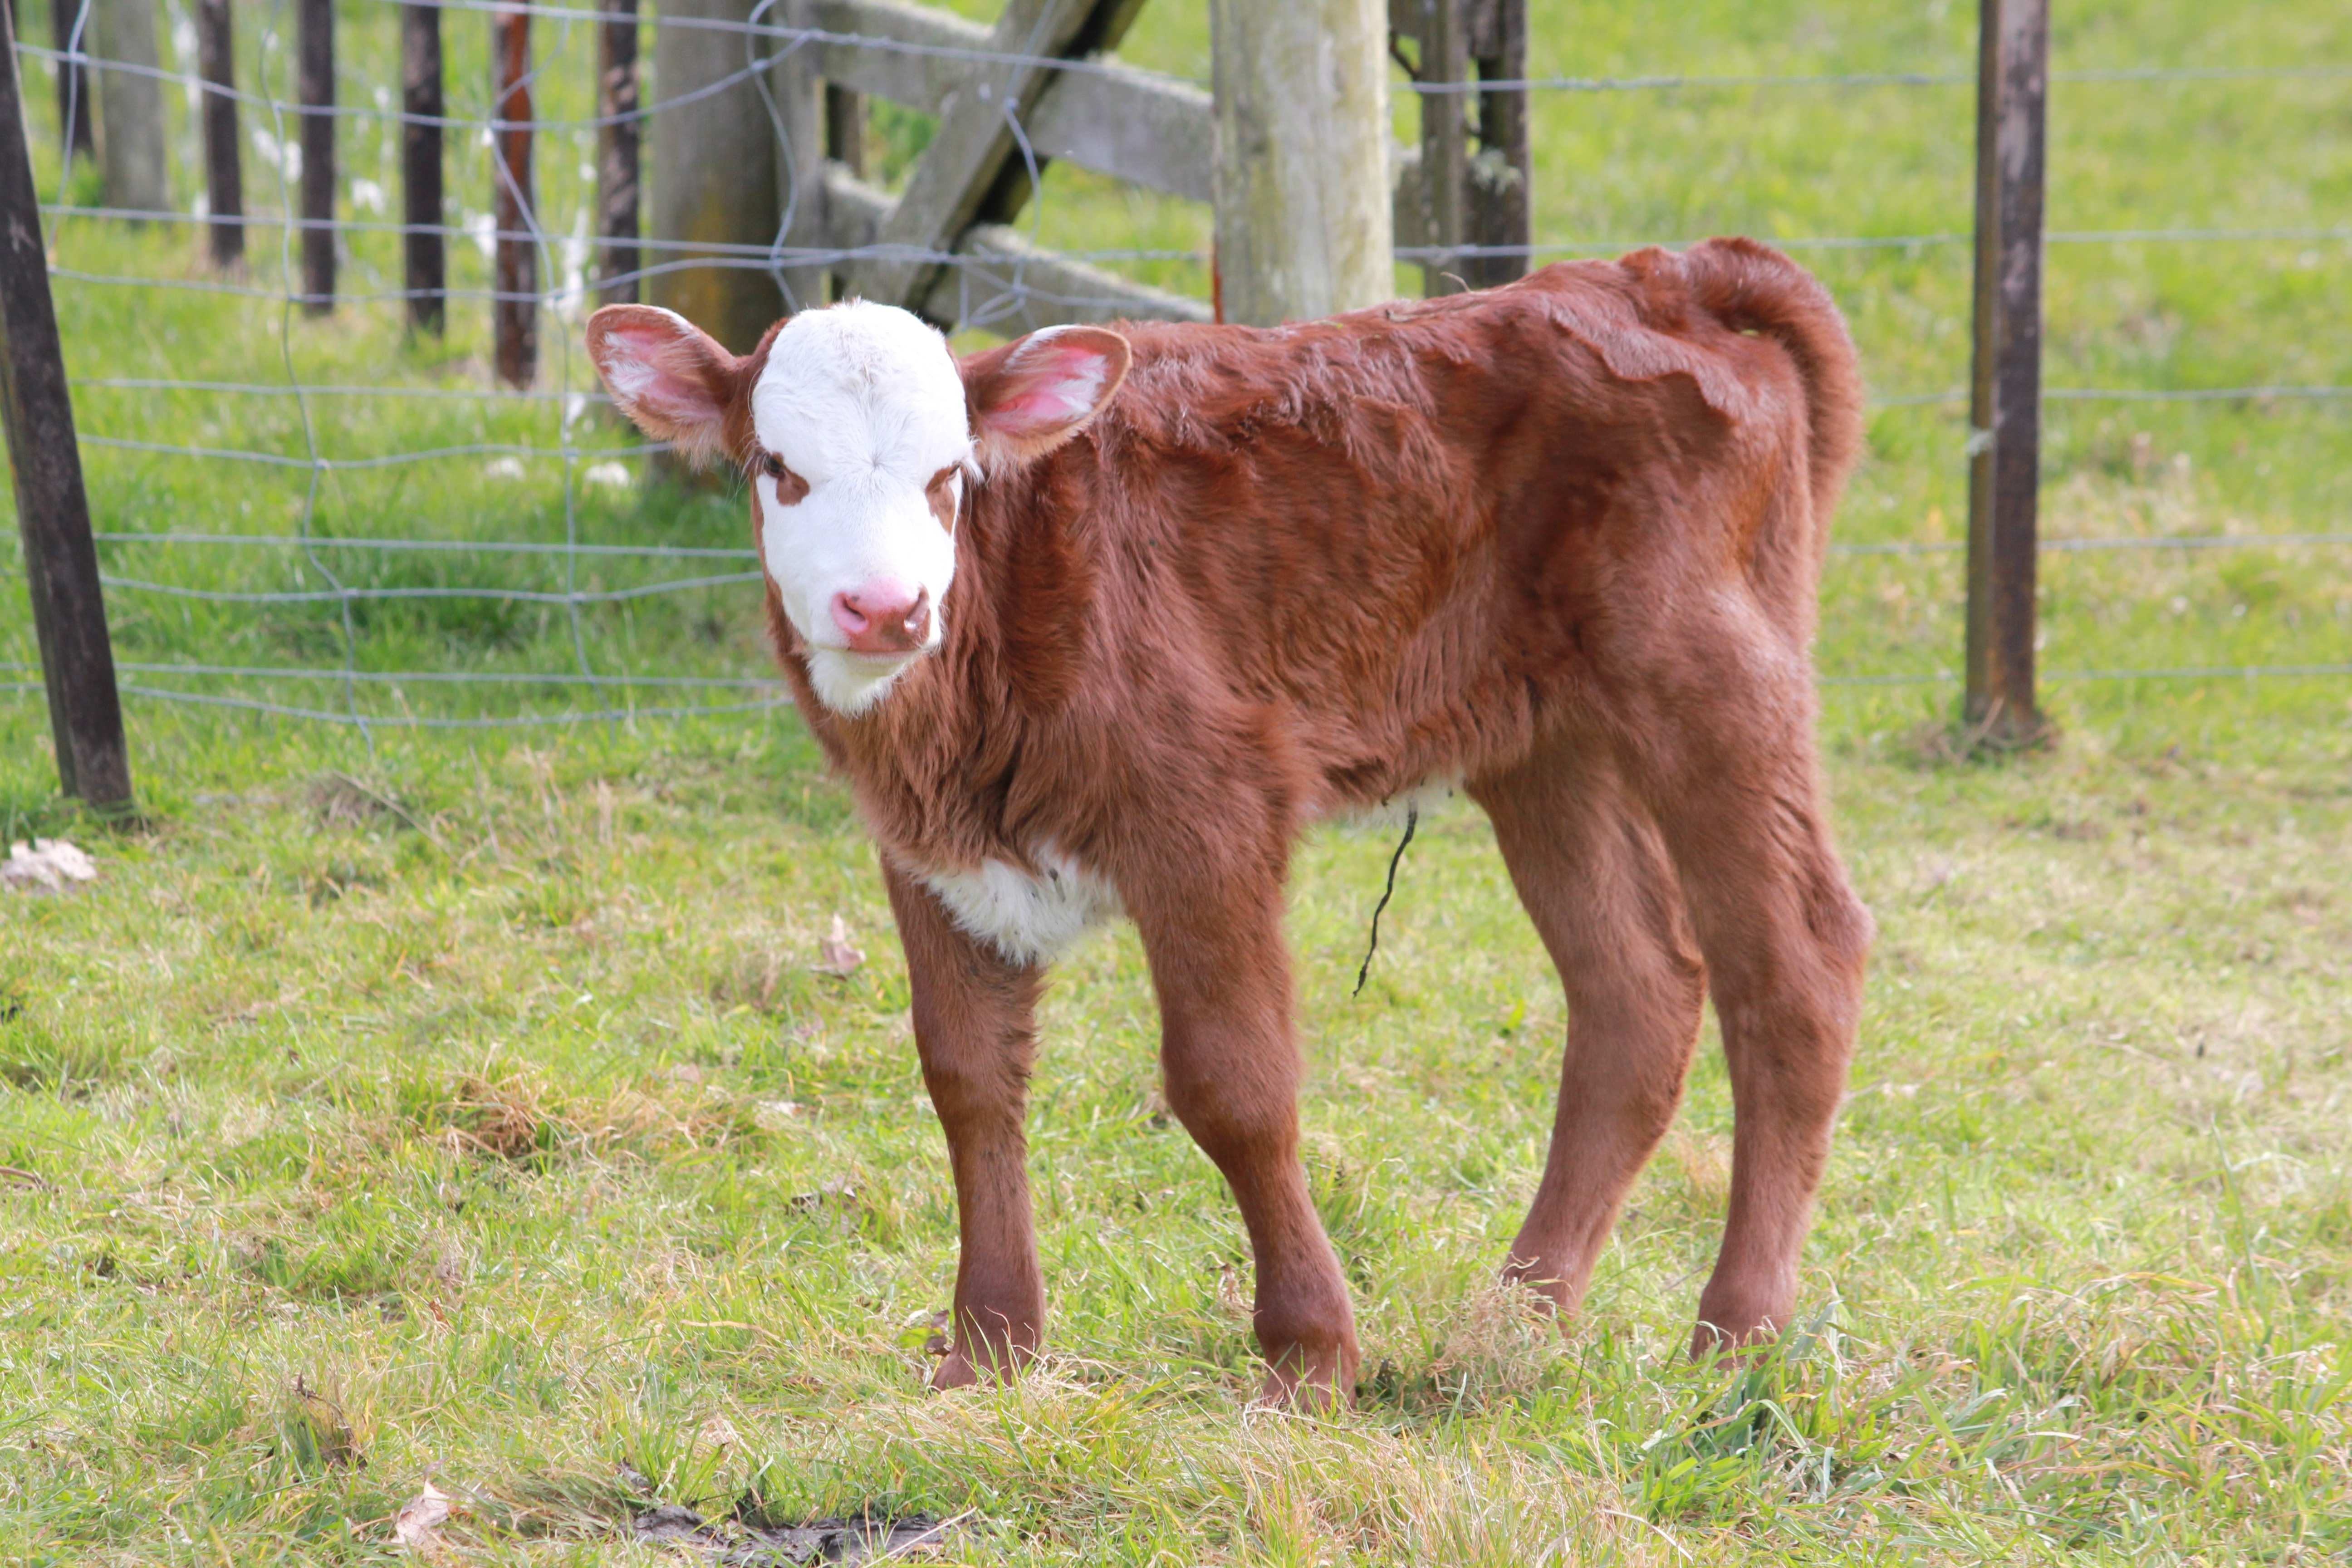
farm, meadow, cattle, pasture, grazing, mammal, fauna, calf, vertebrate, cattle like mammal, cow goat family